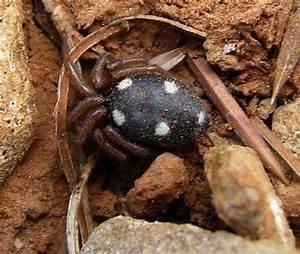
spider